Patrie (airship)

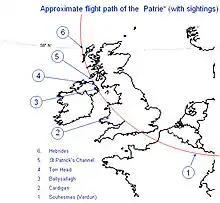
Approximate flight path taken by the "Patrie" based on recorded sightings

Relieved of her ballast of and without a crew, she shot up to a great height (calculated by the constructor to have been some ), and was carried away in a north-westerly direction. Two days later there was still no news. In 2007, the French newspaper "Journal l'Alsace / Le Pays" reprinted a news item from 5 December 1907, which spoke of the "anxiety" caused in Paris by this "disaster". It was feared that the "Patrie" could have risen into an eastward air current, crossed the nearby Franco-German border and fallen into "Prussian" hands, so news reports of her whereabouts were eagerly awaited.